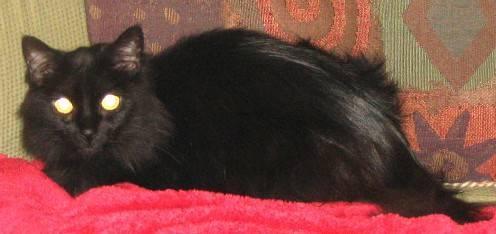
cat